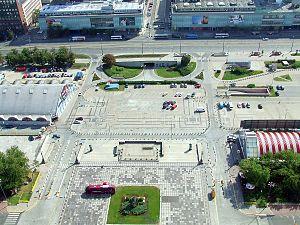
Cet article recense les plus grandes places urbaines, pour ce qui est de la superficie.